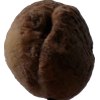
Label: peach